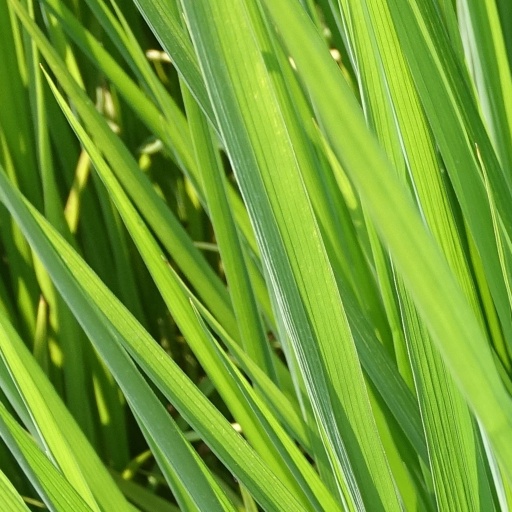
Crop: rice